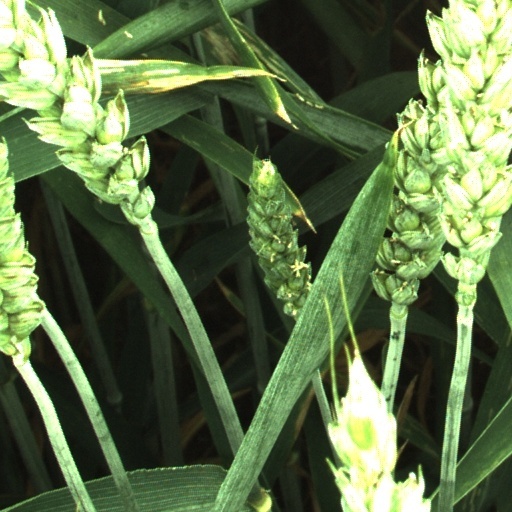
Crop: wheat